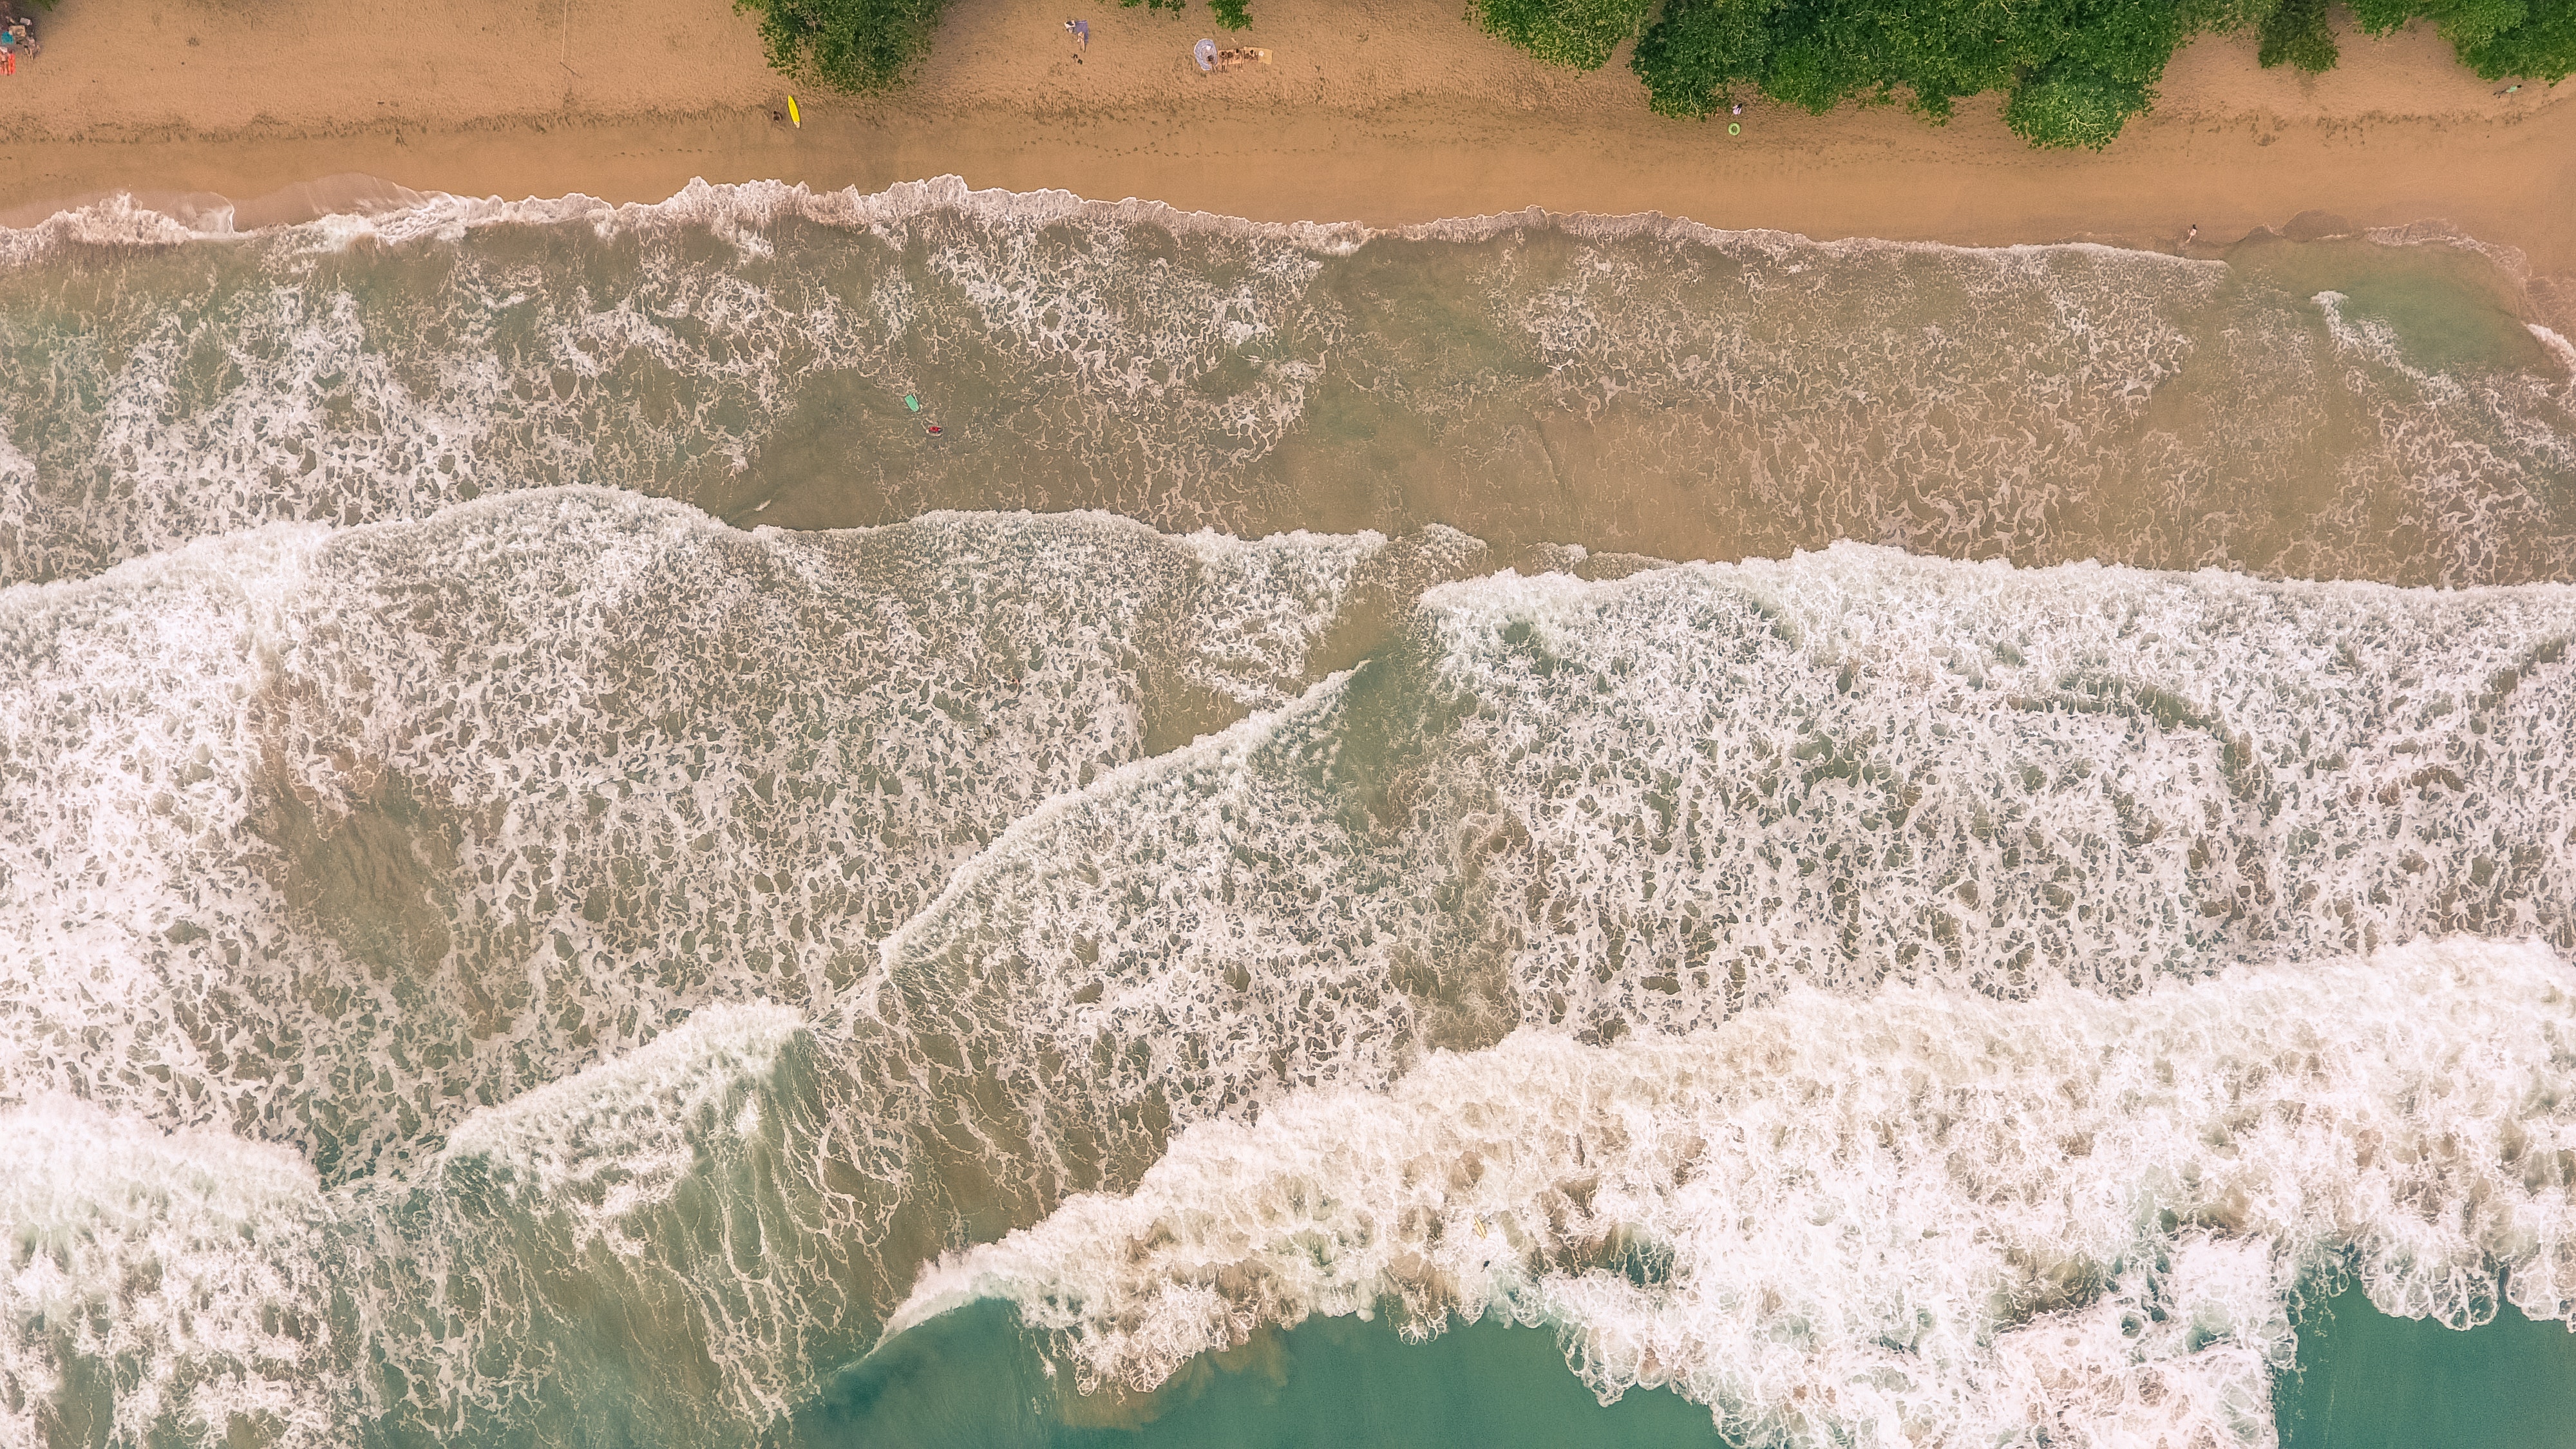
lime, limestone, grass, soil